Suzuki Hayabusa

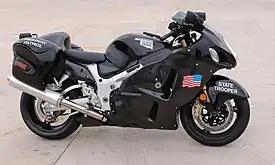
Oklahoma Highway Patrol Hayabusa

In 2006 the Oklahoma Highway Patrol (OHP) converted a seized Hayabusa into a pursuit vehicle, setting up the bike with equipment including a radar unit, police lights, and siren, and painting it in official colors and insignia. Impressed with the positive response from the public and the motorcycling community, the OHP purchased two more Hayabusas, to supplement their main fleet of Harley-Davidson police motorcycles. While they are used for patrol, the primary function of the Hayabusas is public relations and community outreach, due to the kind of attention the exotic bikes attract. According to the OHP, "There are clear lines dividing sportbike and cruiser motorcycle riders. We feel the sportbike community has not been given the proper amount of attention and focus in the area of community involvement and rider safety education."